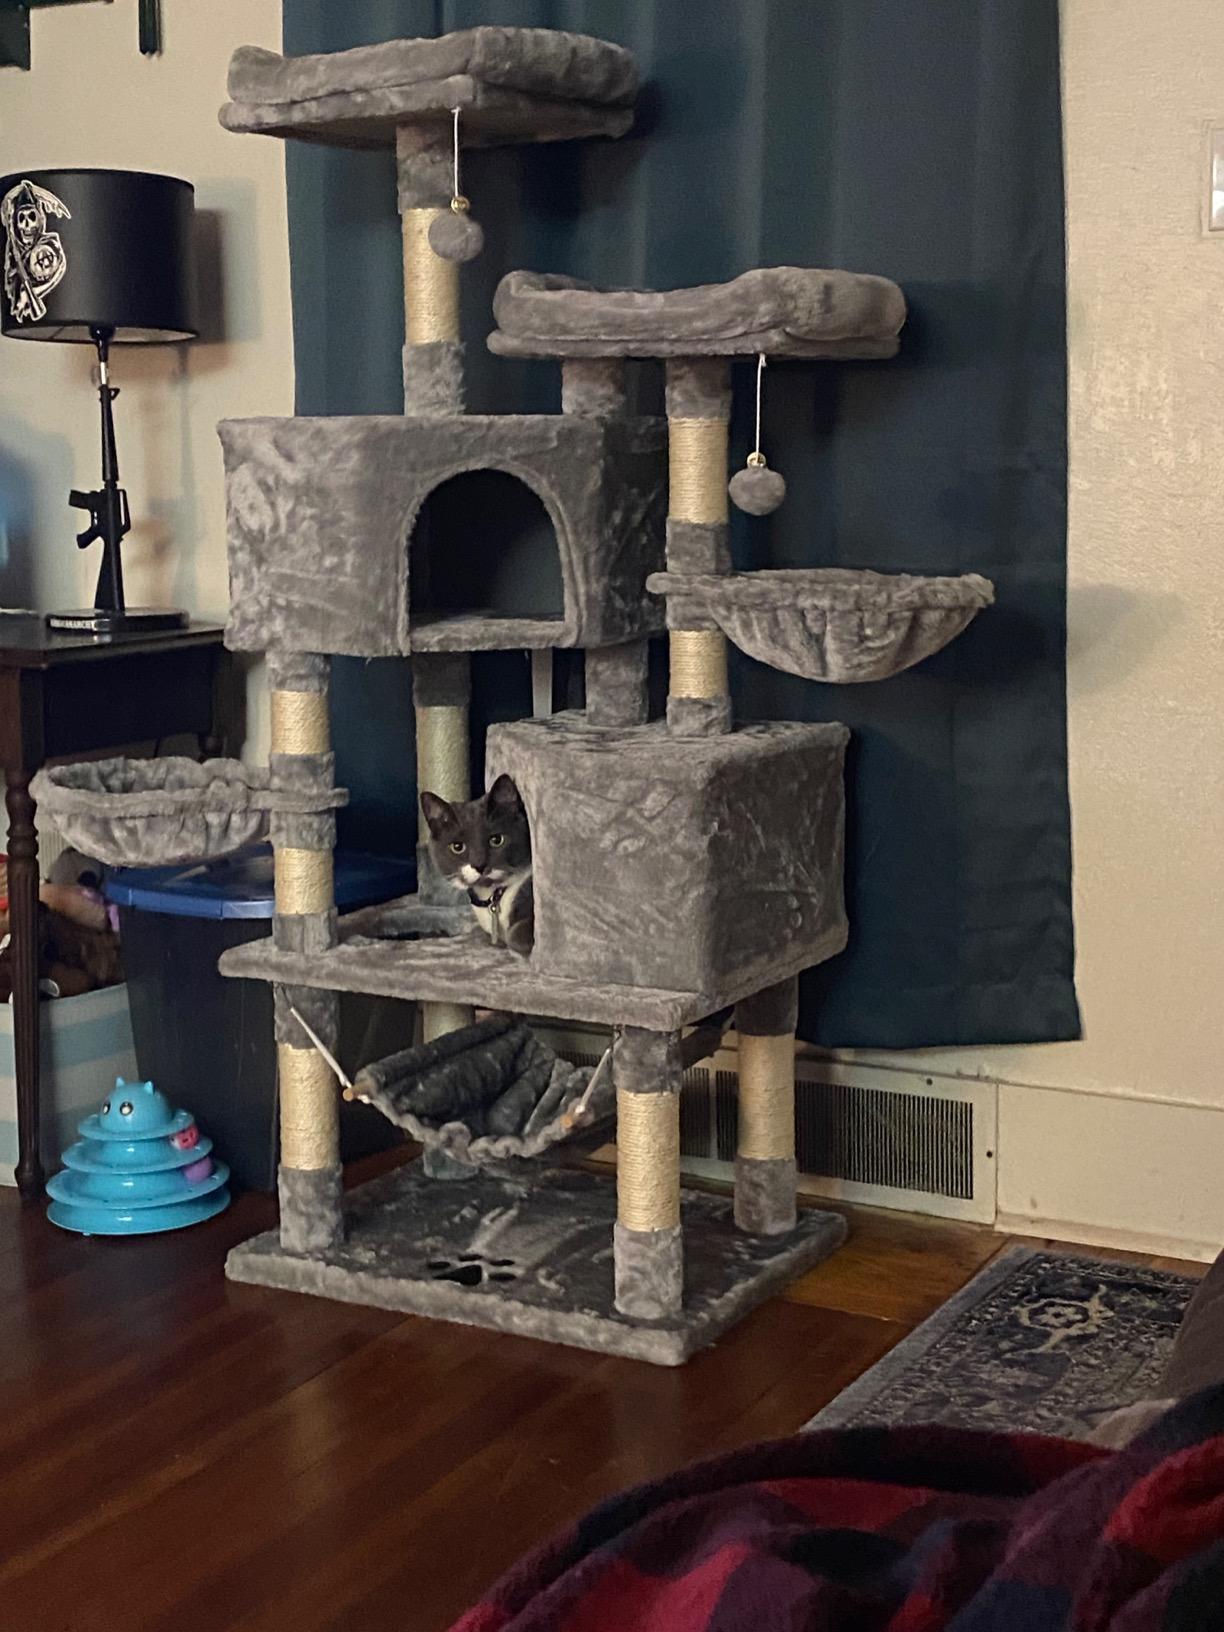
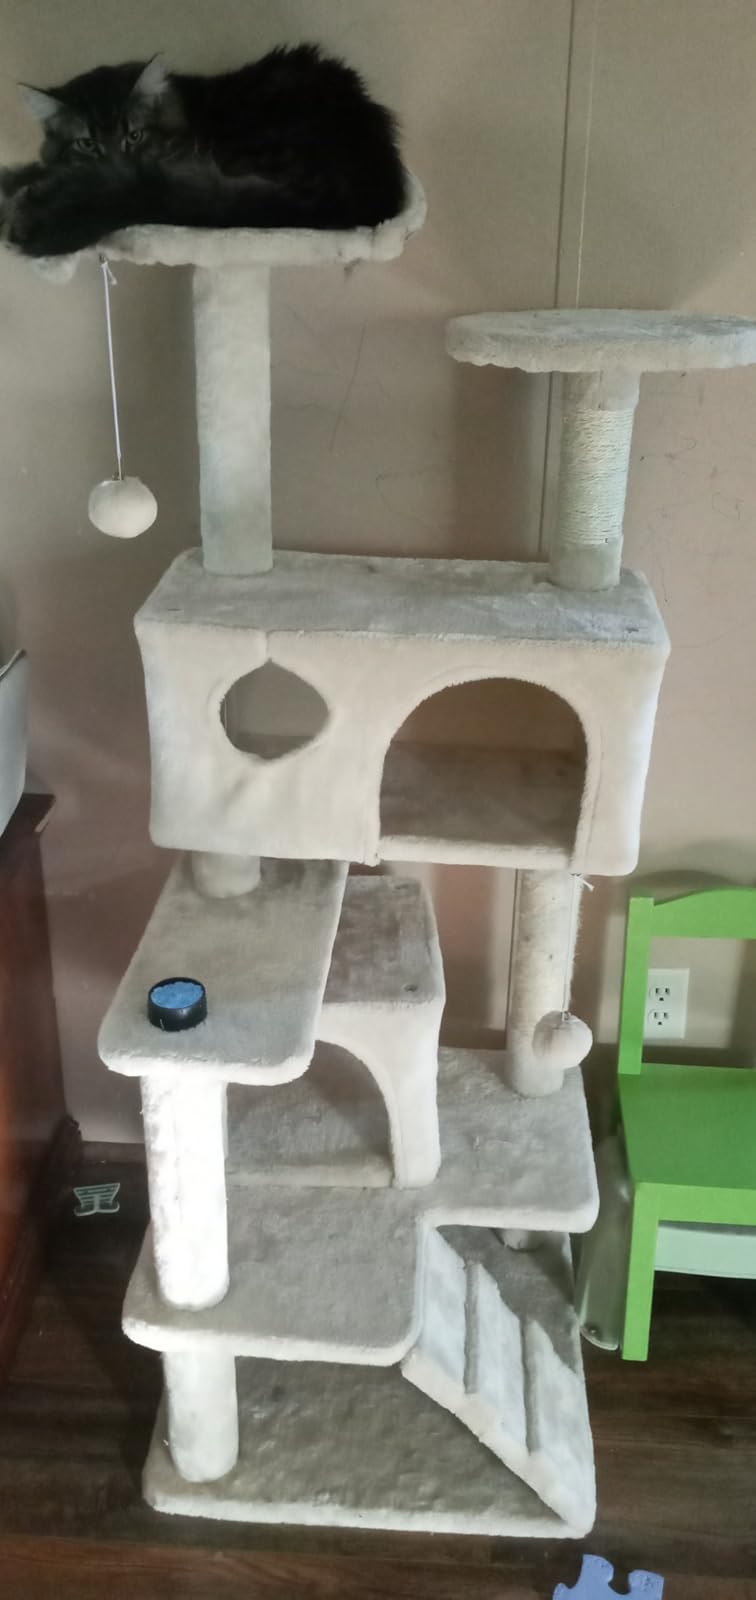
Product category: items_cat tree
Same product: no